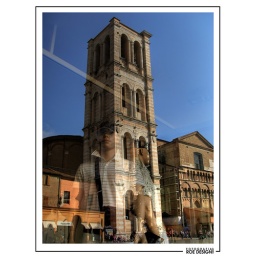
Ferrara bell tower Cathedral view in a shop window